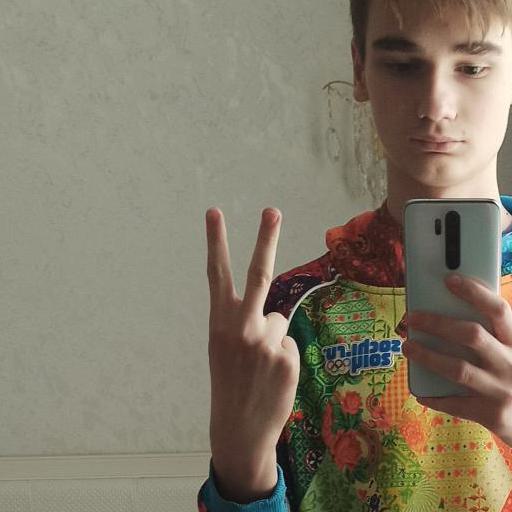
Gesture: peace_inverted